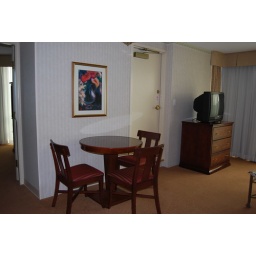
Swanky Marriott suite in Richmond near the airport. A table and chairs